Javits Center

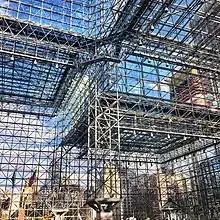
Metal and glass building shell, 2017

Planning and constructing a convention center on Manhattan's west side has had a long and controversial history. Proposals for a convention center to replace the New York Coliseum on Columbus Circle date to 1962, only six years after the Coliseum was completed. A new convention center over the river between 38th and 42nd Streets was included in the city's 1962 plan for the West Side waterfront. Several other sites were subsequently studied, including the New York Central rail yard between Tenth and Eleventh Avenues (now known as the Eastern Rail Yard site at Hudson Yards) and the west 50s between Eighth and Ninth avenues.